List of world champions in women's water polo

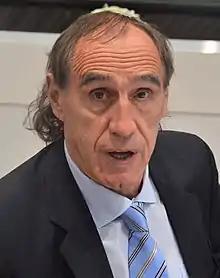
Tamás Faragó of Hungary is a dual world champion as coach and player.

The following table is pre-sorted by number of gold medals (in descending order), date of winning the last gold medal (in ascending order), name of the person (in ascending order), respectively.